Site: brandenburg
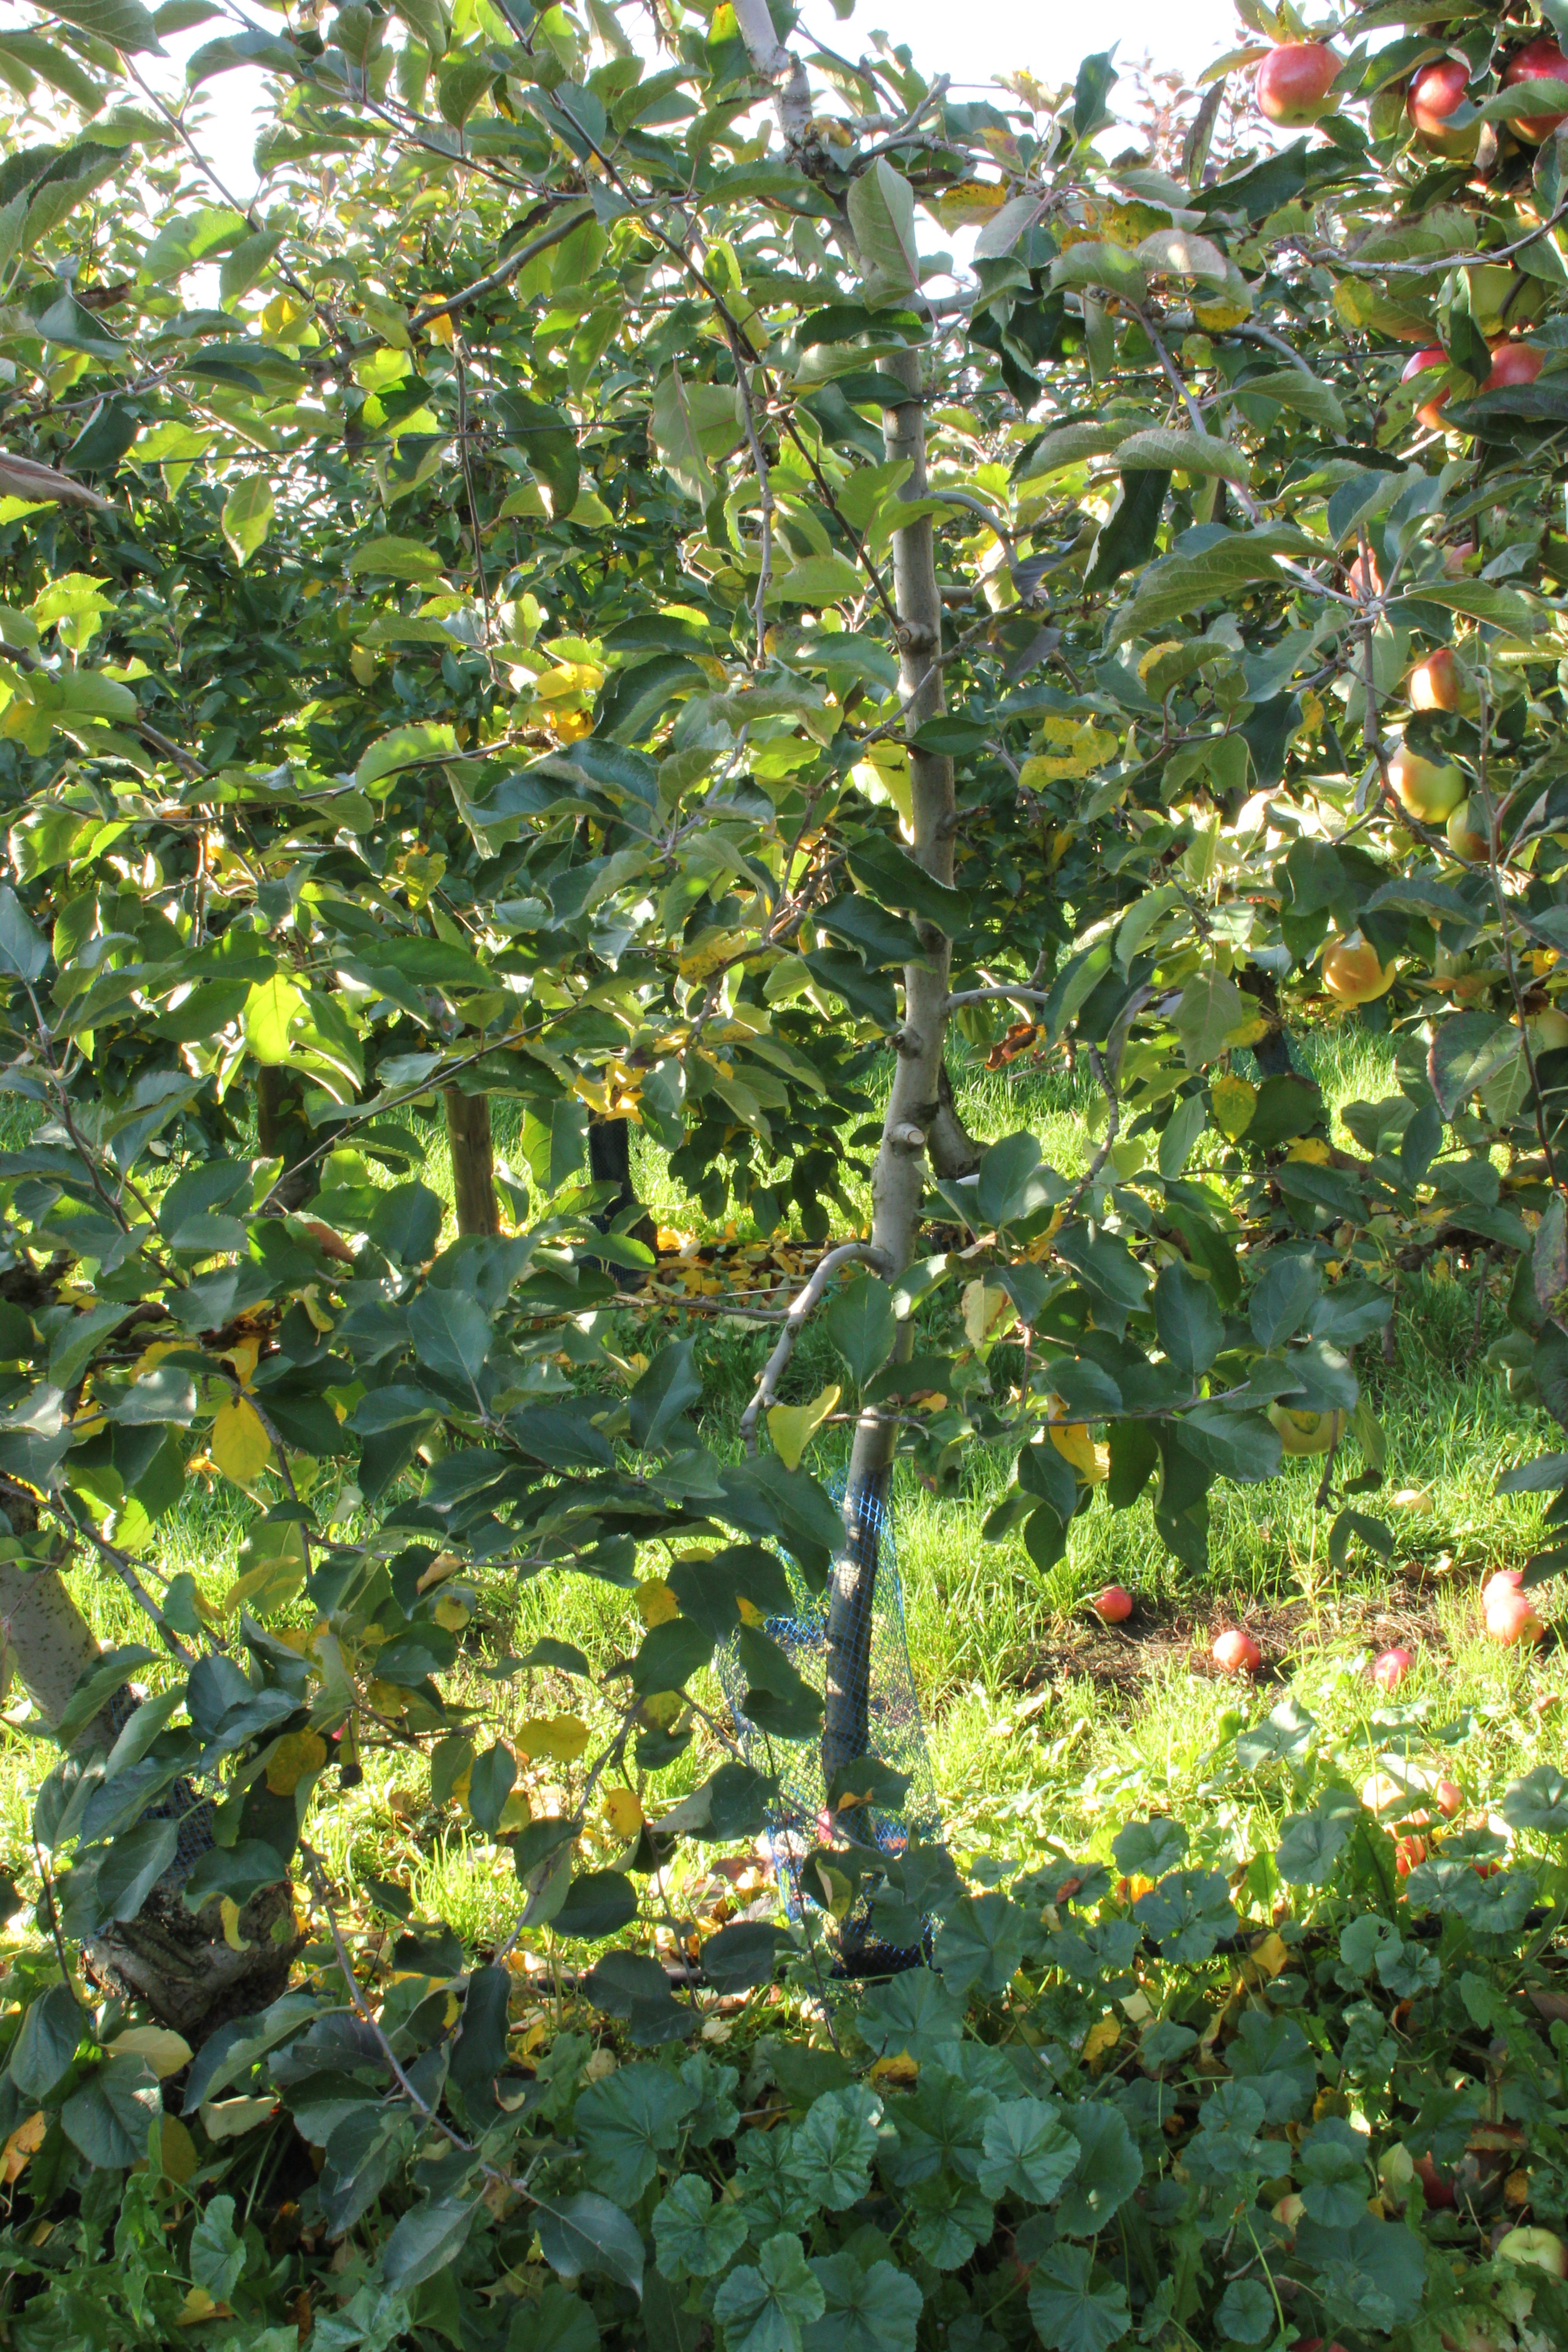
Growth stage (BBCH 91): Senescence, beginning of dormancy